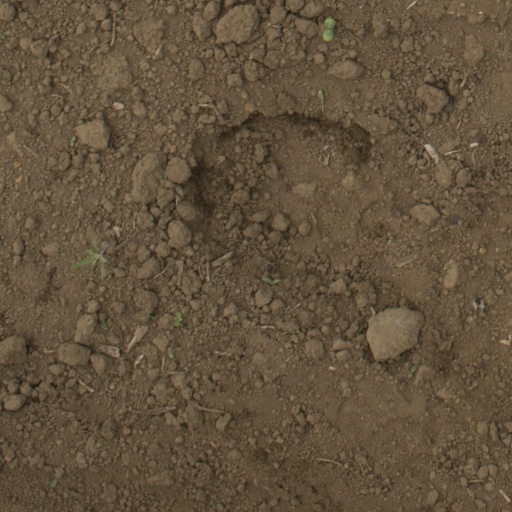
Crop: Jerusalem artichoke